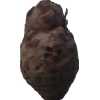
Label: celery